Republic of Ragusa

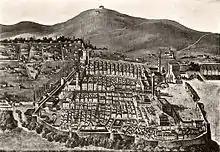
Dubrovnik before the 1667 earthquake

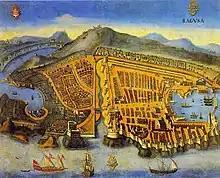
Painting of Dubrovnik from 1667

In 1358, the Treaty of Zadar forced Venice to yield all claims to Dalmatia. The city accepted the hegemony of King Louis I of Hungary. On 27 May 1358, the final agreement was reached at Visegrád between Louis and the Archbishop Ivan Saraka. The city recognized Hungarian sovereignty, but the local nobility continued to rule with little interference from the Hungarian court at Buda. The Republic profited from the suzerainty of Louis of Hungary, whose kingdom was not a naval power, and with whom they would have little conflict of interest. The last Venetian conte left, apparently in a hurry. Although under the Visegrád agreement Dubrovnik was formally under the jurisdiction of the ban of Croatia, the city successfully resisted both the royal and ban authority.